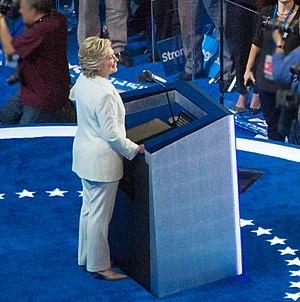
Come to Mama est une chanson de la chanteuse américaine Lady Gaga, issue de son cinquième opus Joanne.